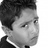
Emotion: sad